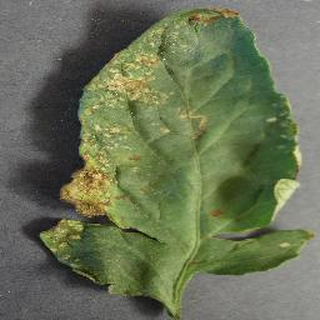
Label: tomato_bacterial_spot